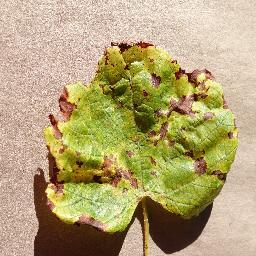
Label: Grape___Leaf_blight_(Isariopsis_Leaf_Spot)